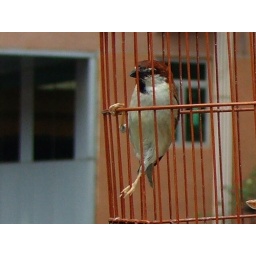
at bird market in hong kong